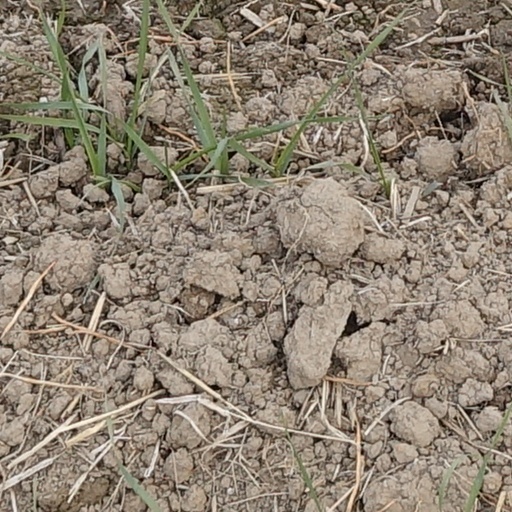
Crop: wheat